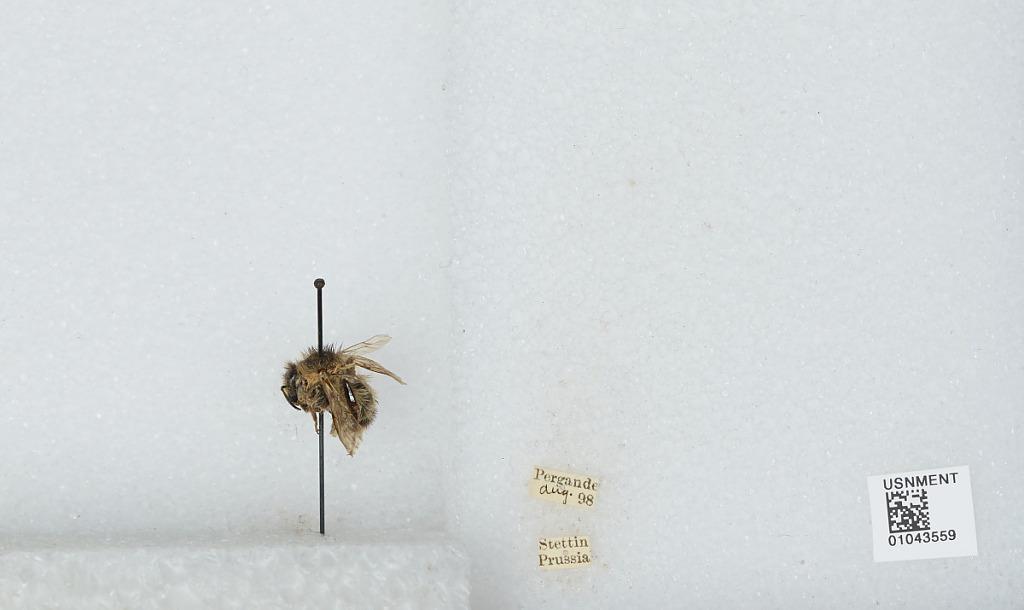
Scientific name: Bombus sp.
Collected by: Pergande
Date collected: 1898-8-
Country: Poland
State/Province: West Pomeranian
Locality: Szczecin
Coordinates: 53.4325, 14.5481